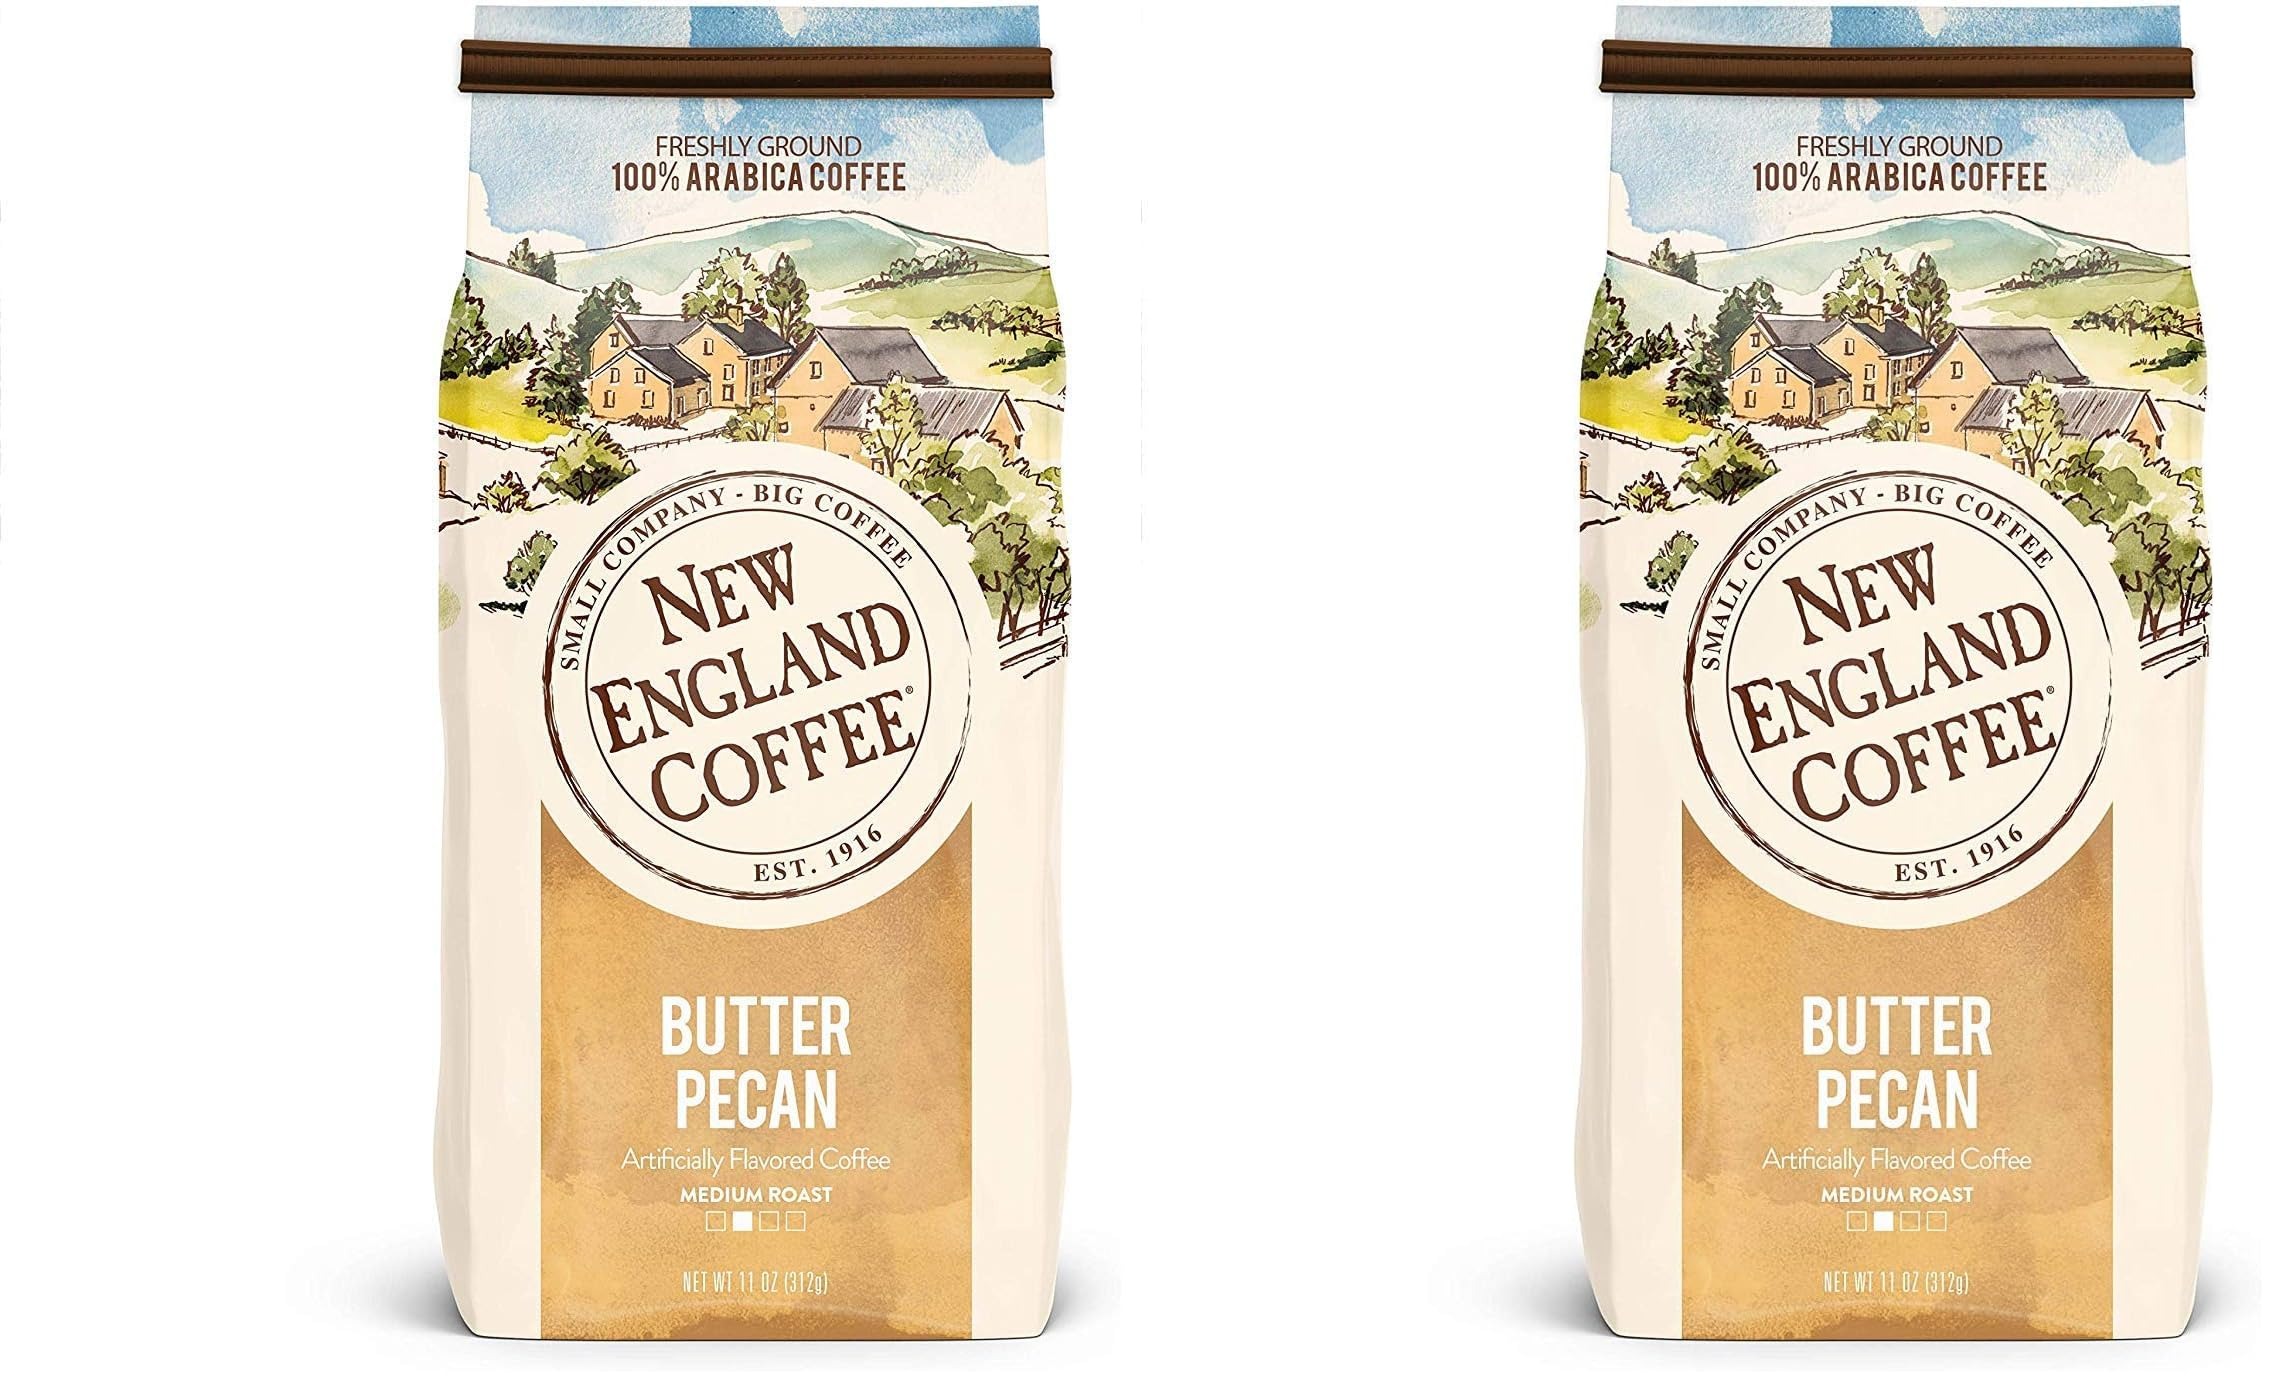
Item Name: New England Coffee Butter Pecan Ground Coffee, 11 Ounce (Pack of 2)
Bullet Point 1: The information below is per-pack only
Bullet Point 2: Rich, buttery flavor of sweet candied pecans.
Bullet Point 3: Medium Roast.
Bullet Point 4: Gluten Free and Certified Kosher.
Bullet Point 5: 100% Arabica Coffee with natural and artificial flavors.
Bullet Point 6: New England Coffee has been roasting coffee the same time-tested way for over 100 years, so you can count on a consistently great tasting cup of coffee each and every time.
Value: 22.0
Unit: Ounce

Price: 15.99